Apache (instrumental)

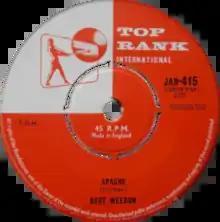
A-side of UK single

"Apache" is a song written by Jerry Lordan and first recorded by English guitarist Bert Weedon. Lordan played the song on ukulele for English instrumental rock group the Shadows while on tour and, liking the song, the group released their own version which topped the UK Singles Chart for five weeks in mid-1960. The Shadows' guitarist Hank Marvin developed the song's distinctive echo and vibrato sound. After hearing the Shadows' version, Danish guitarist Jørgen Ingmann released a cover of the song in November 1960 which peaked at number 2 on the "Billboard" Hot 100 in the US.